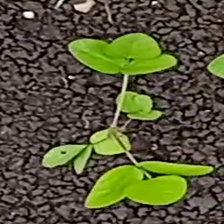
Weed species: Asian_Pigeonwings_(Clitoria Ternatea)